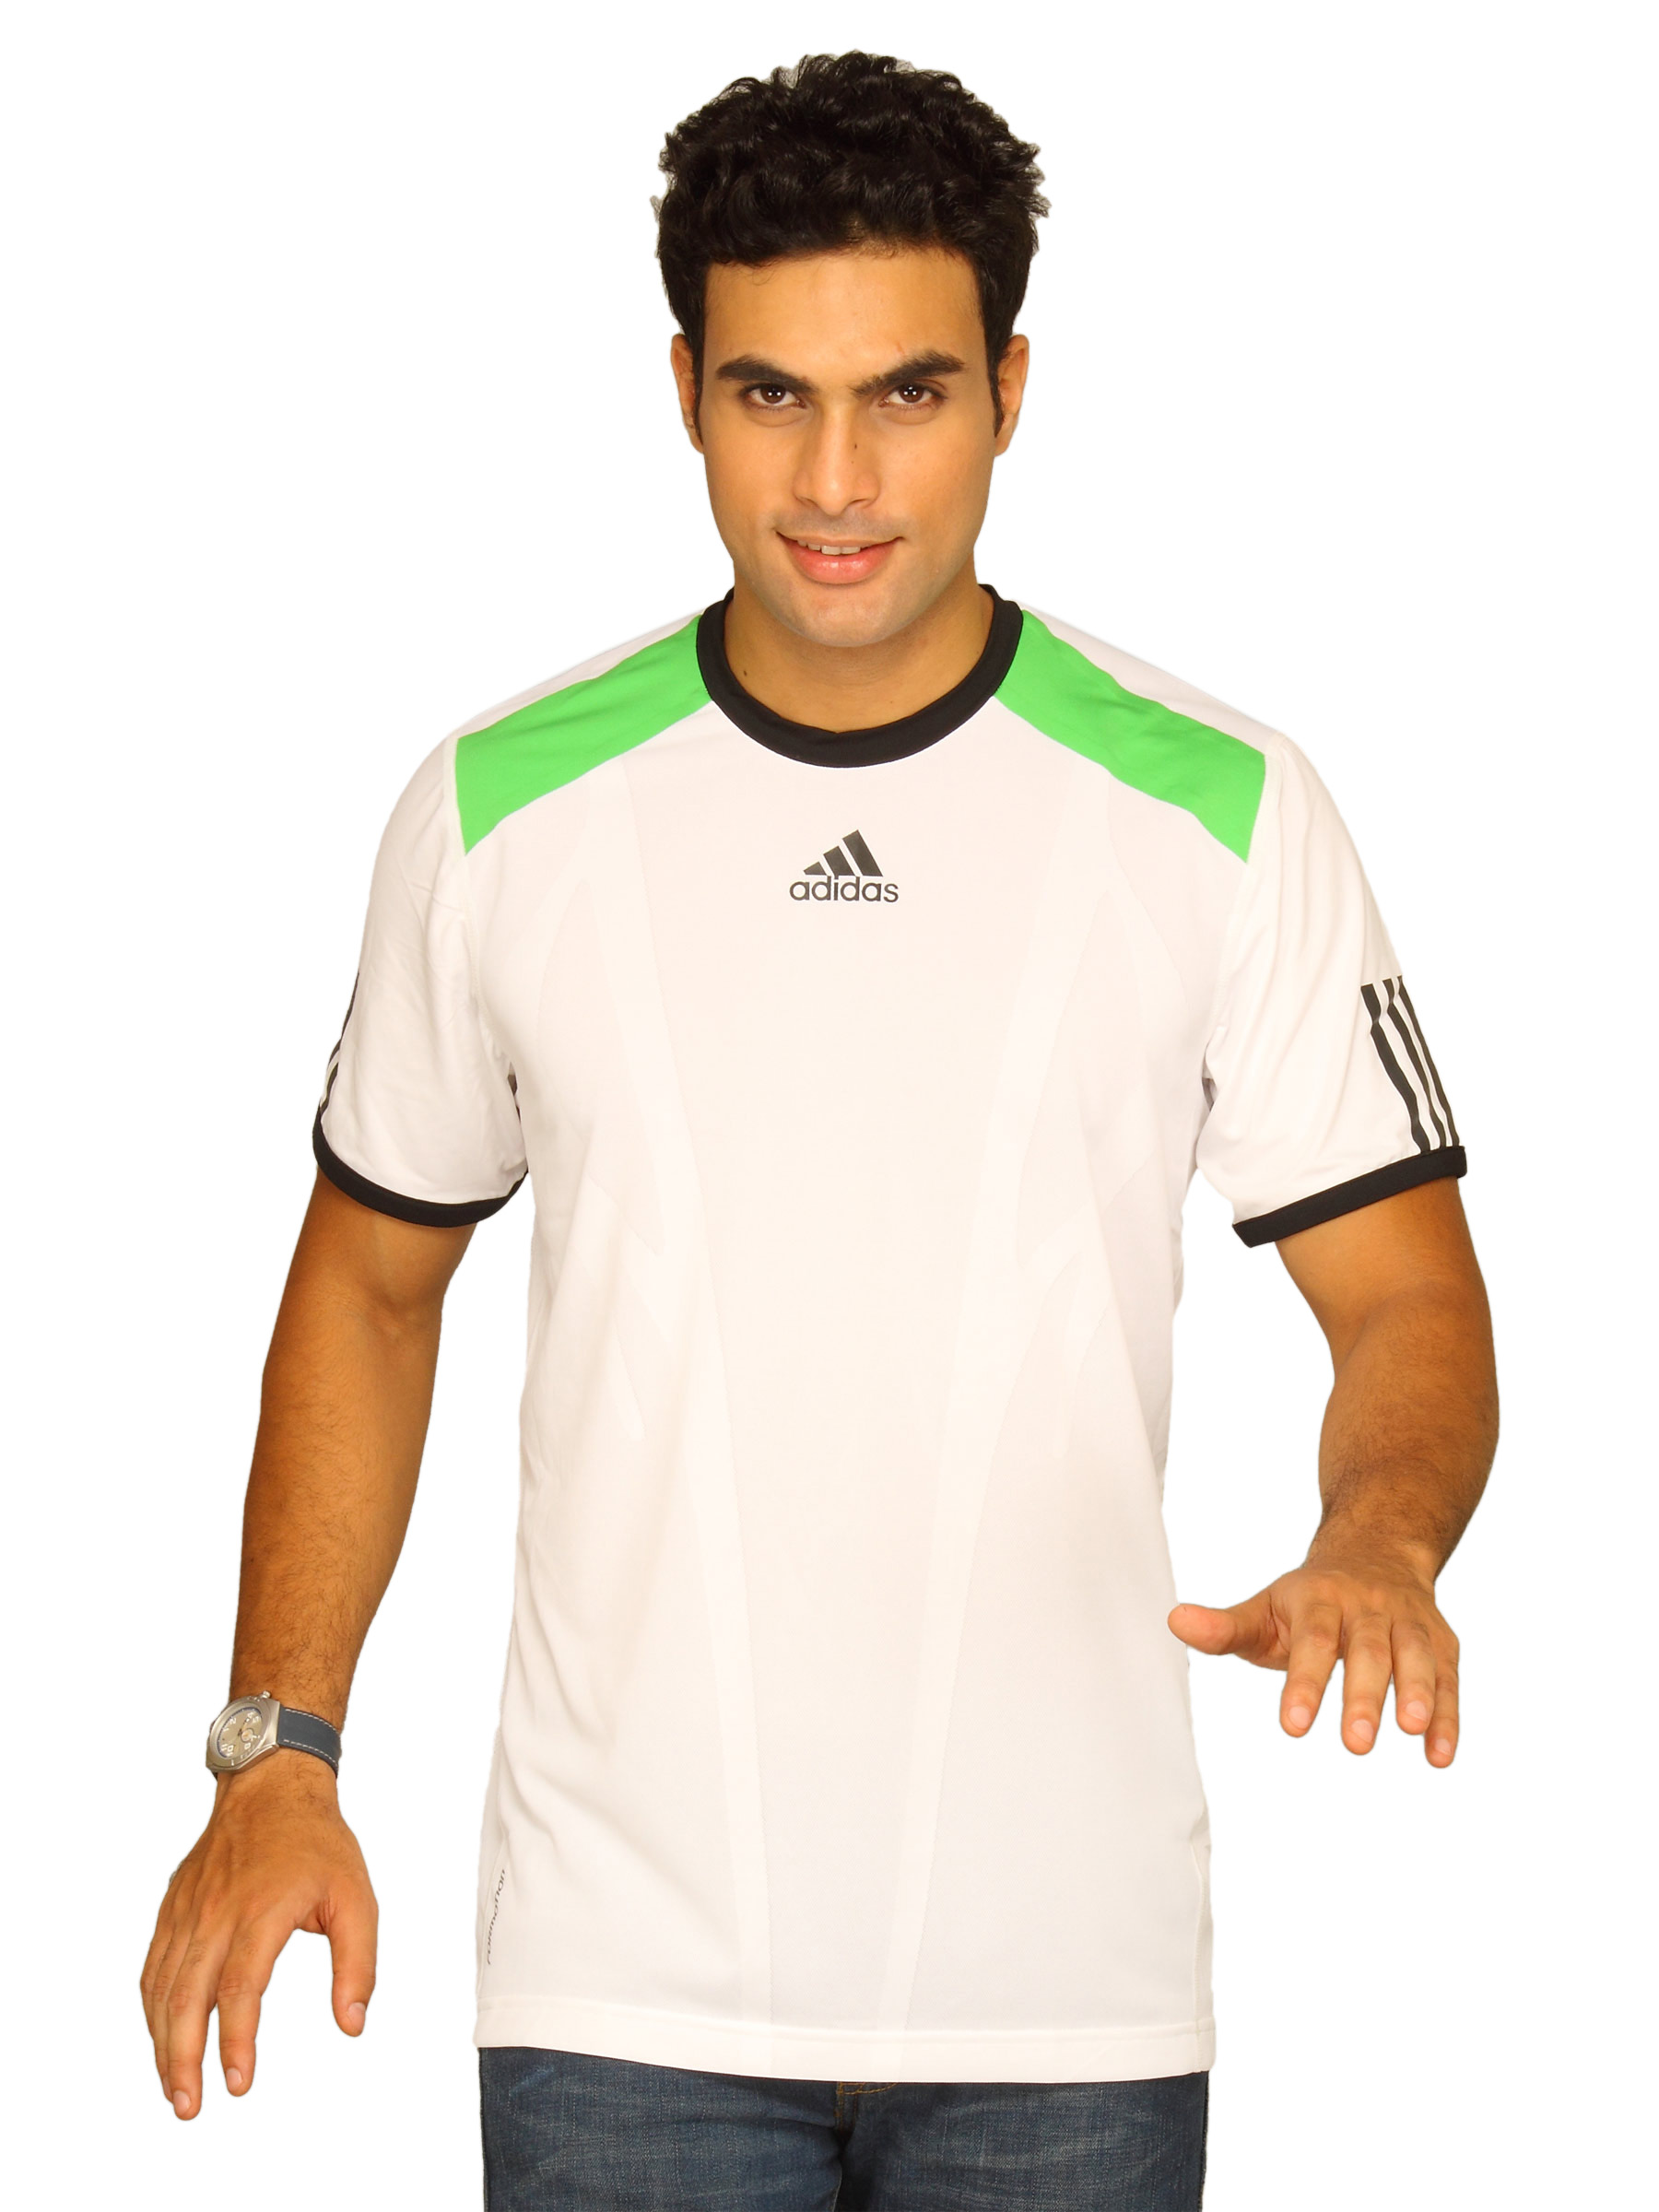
ADIDAS Men's Barr White T-shirt
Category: Apparel / Topwear / Tshirts
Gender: Men
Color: White
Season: Summer 2011
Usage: Sports